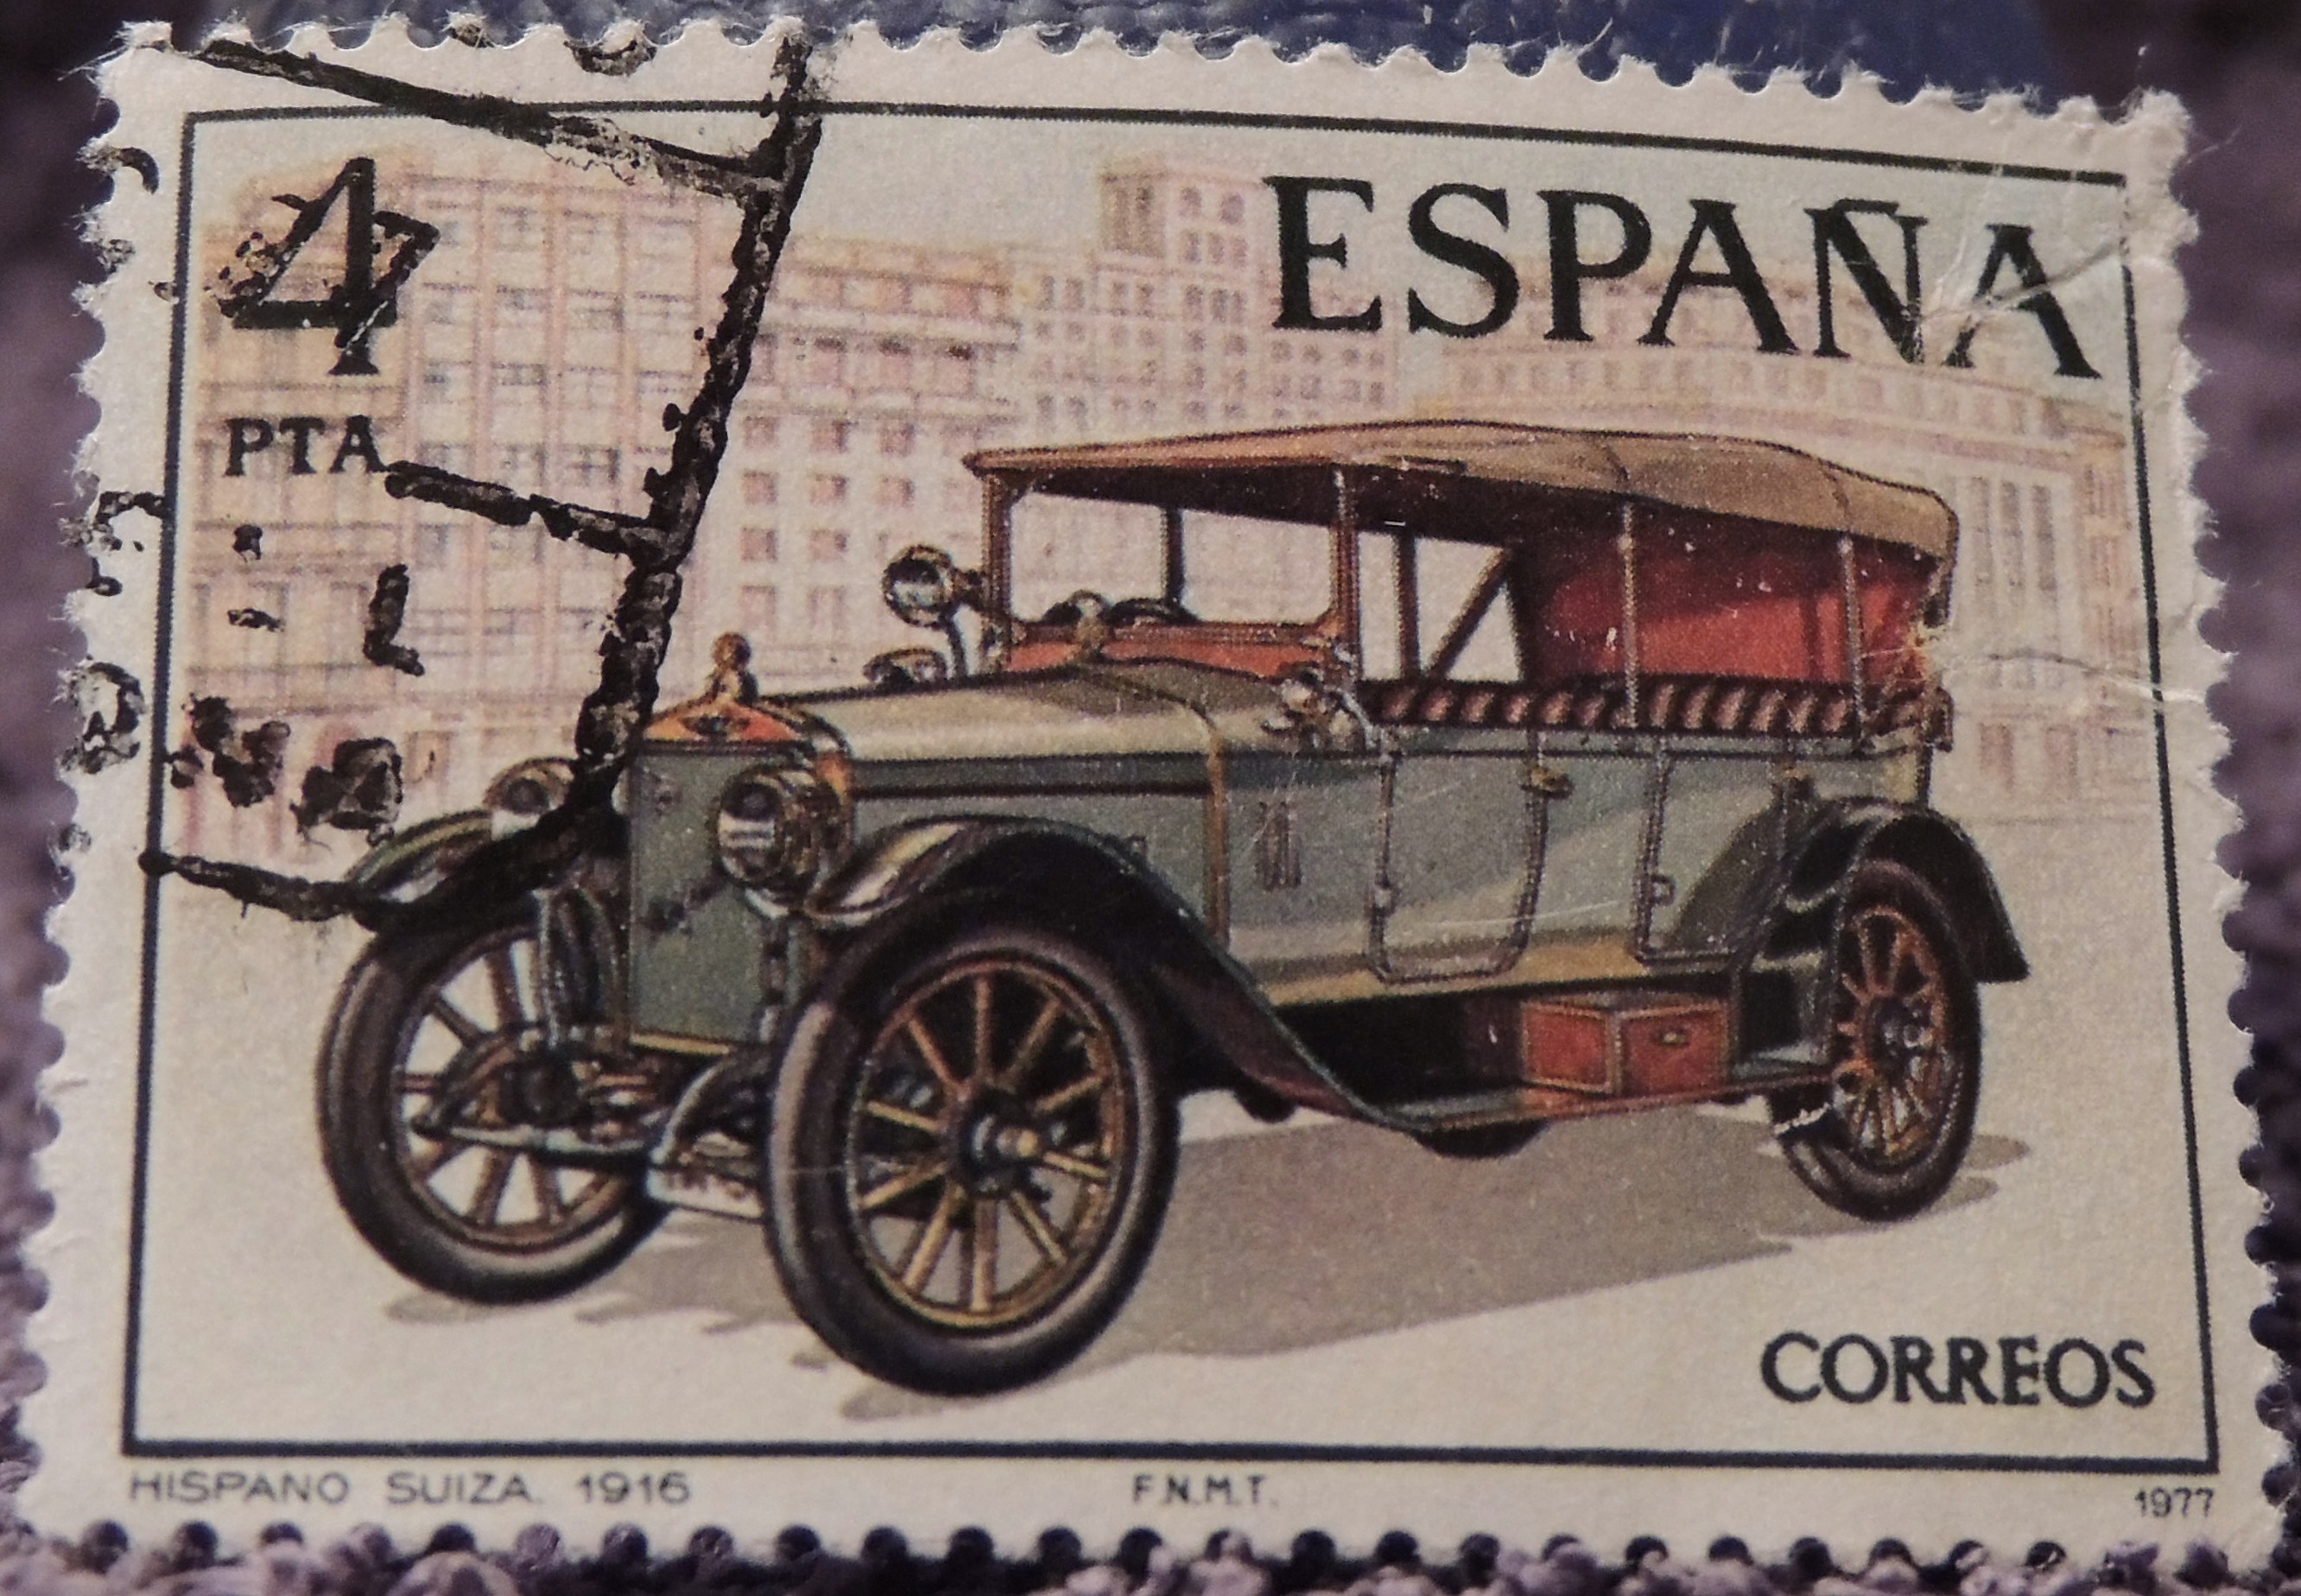
car, vehicle, vintage car, worldcars, model car, land vehicle, scale model, automobile make, military vehicle